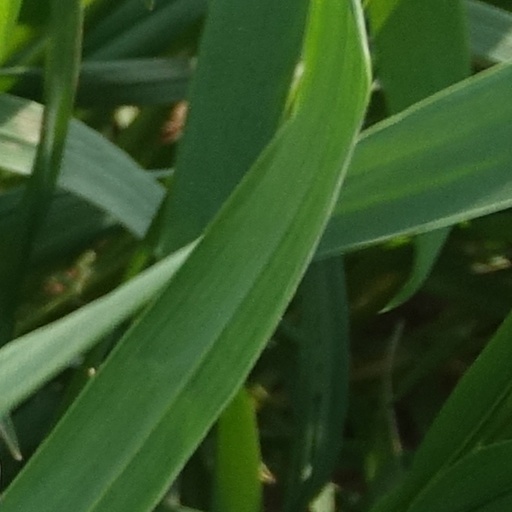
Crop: wheat